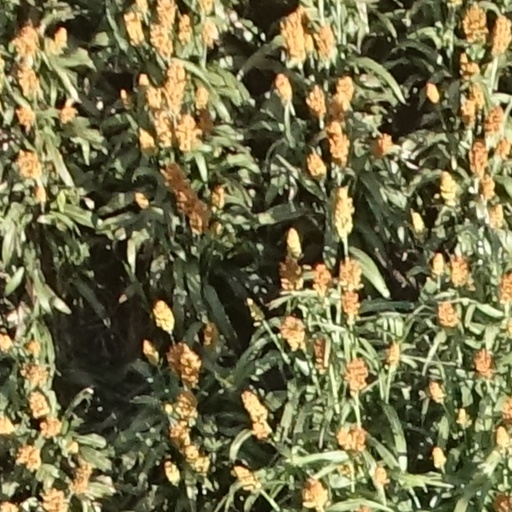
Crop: sorghum